The Legend of the Gambler: Tetsuya

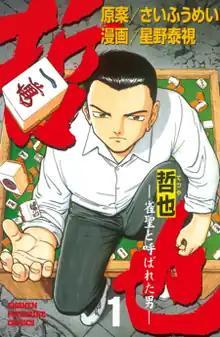
First volume cover, featuring Tetsuya Asada

is a Japanese gambling manga series written by Fūmei Sai and illustrated by Yasushi Hoshino. It was serialized in Kodansha's manga magazine "Weekly Shōnen Magazine" from July 1997 to December 2004, with its chapters collected in 41 volumes.